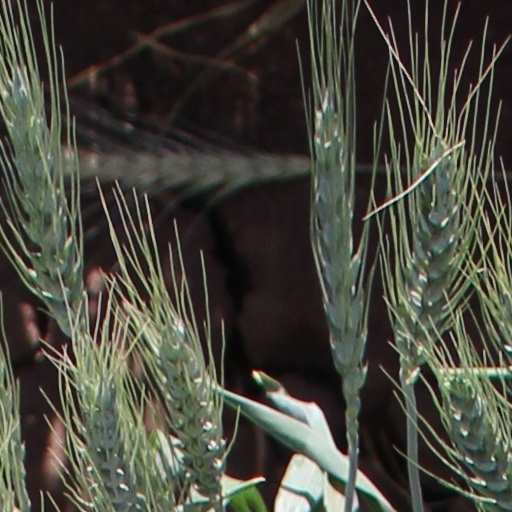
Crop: wheat